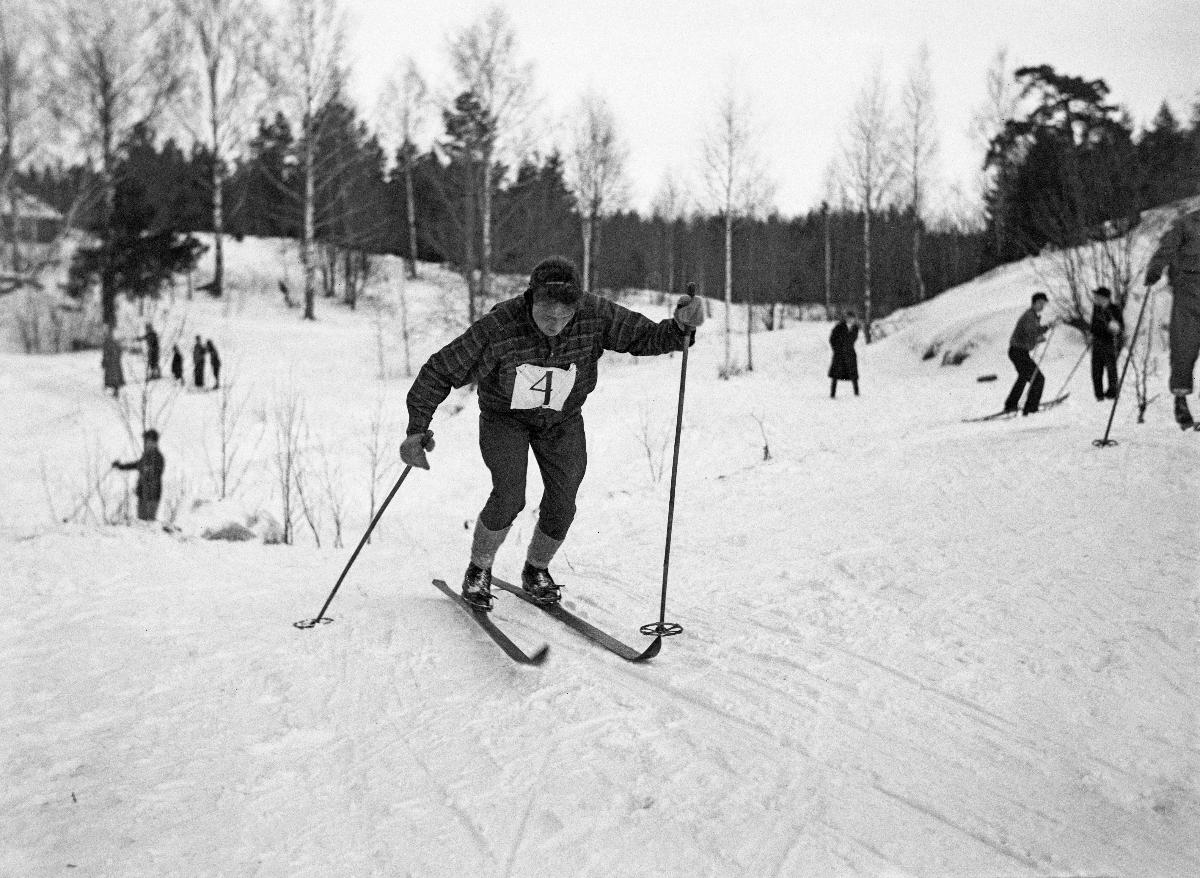
Kansalliset hiihtokilpailut Herttoniemessä
Nationella skidtävlingar i Hertonäs; National skiing competition in Herttoniemi
sisällön kuvaus: Kansalliset hiihtokilpailut Helsingin Herttoniemessä 7.2.1932. Hiihtämässä H. Norojärvi, Mäntän VPK:n urheilijat. content description: National skiing competition in Herttoniemi, Helsinki 7.2.1932. Skiier H. Norojärvi, Mäntän VPK:n urheilijat. innehållsbeskrivning: Nationella skidtävlingar i Hertonäs, Helsingfors 7.2.1932. Skidlöparen H. Norojärvi, Mäntän VPK:n urheilijat.
Kuvaaja: Sundström, Hugo, kuvaaja
Vuosi: 1932
Paikka: Suomi; Suomi, Uusimaa, Helsinki, Herttoniemi Helsinki
Aiheet: talviurheilulajit; hiihto; hiihtokilpailut; kilpailut; hiihtäjät; HBL; skiing; competitions; skiers; sport; winter sport; skiing competitions; contests; skiiers; skidåkning; tävlingar; skidåkare; vintersport; skidning; skidare; skidtävling